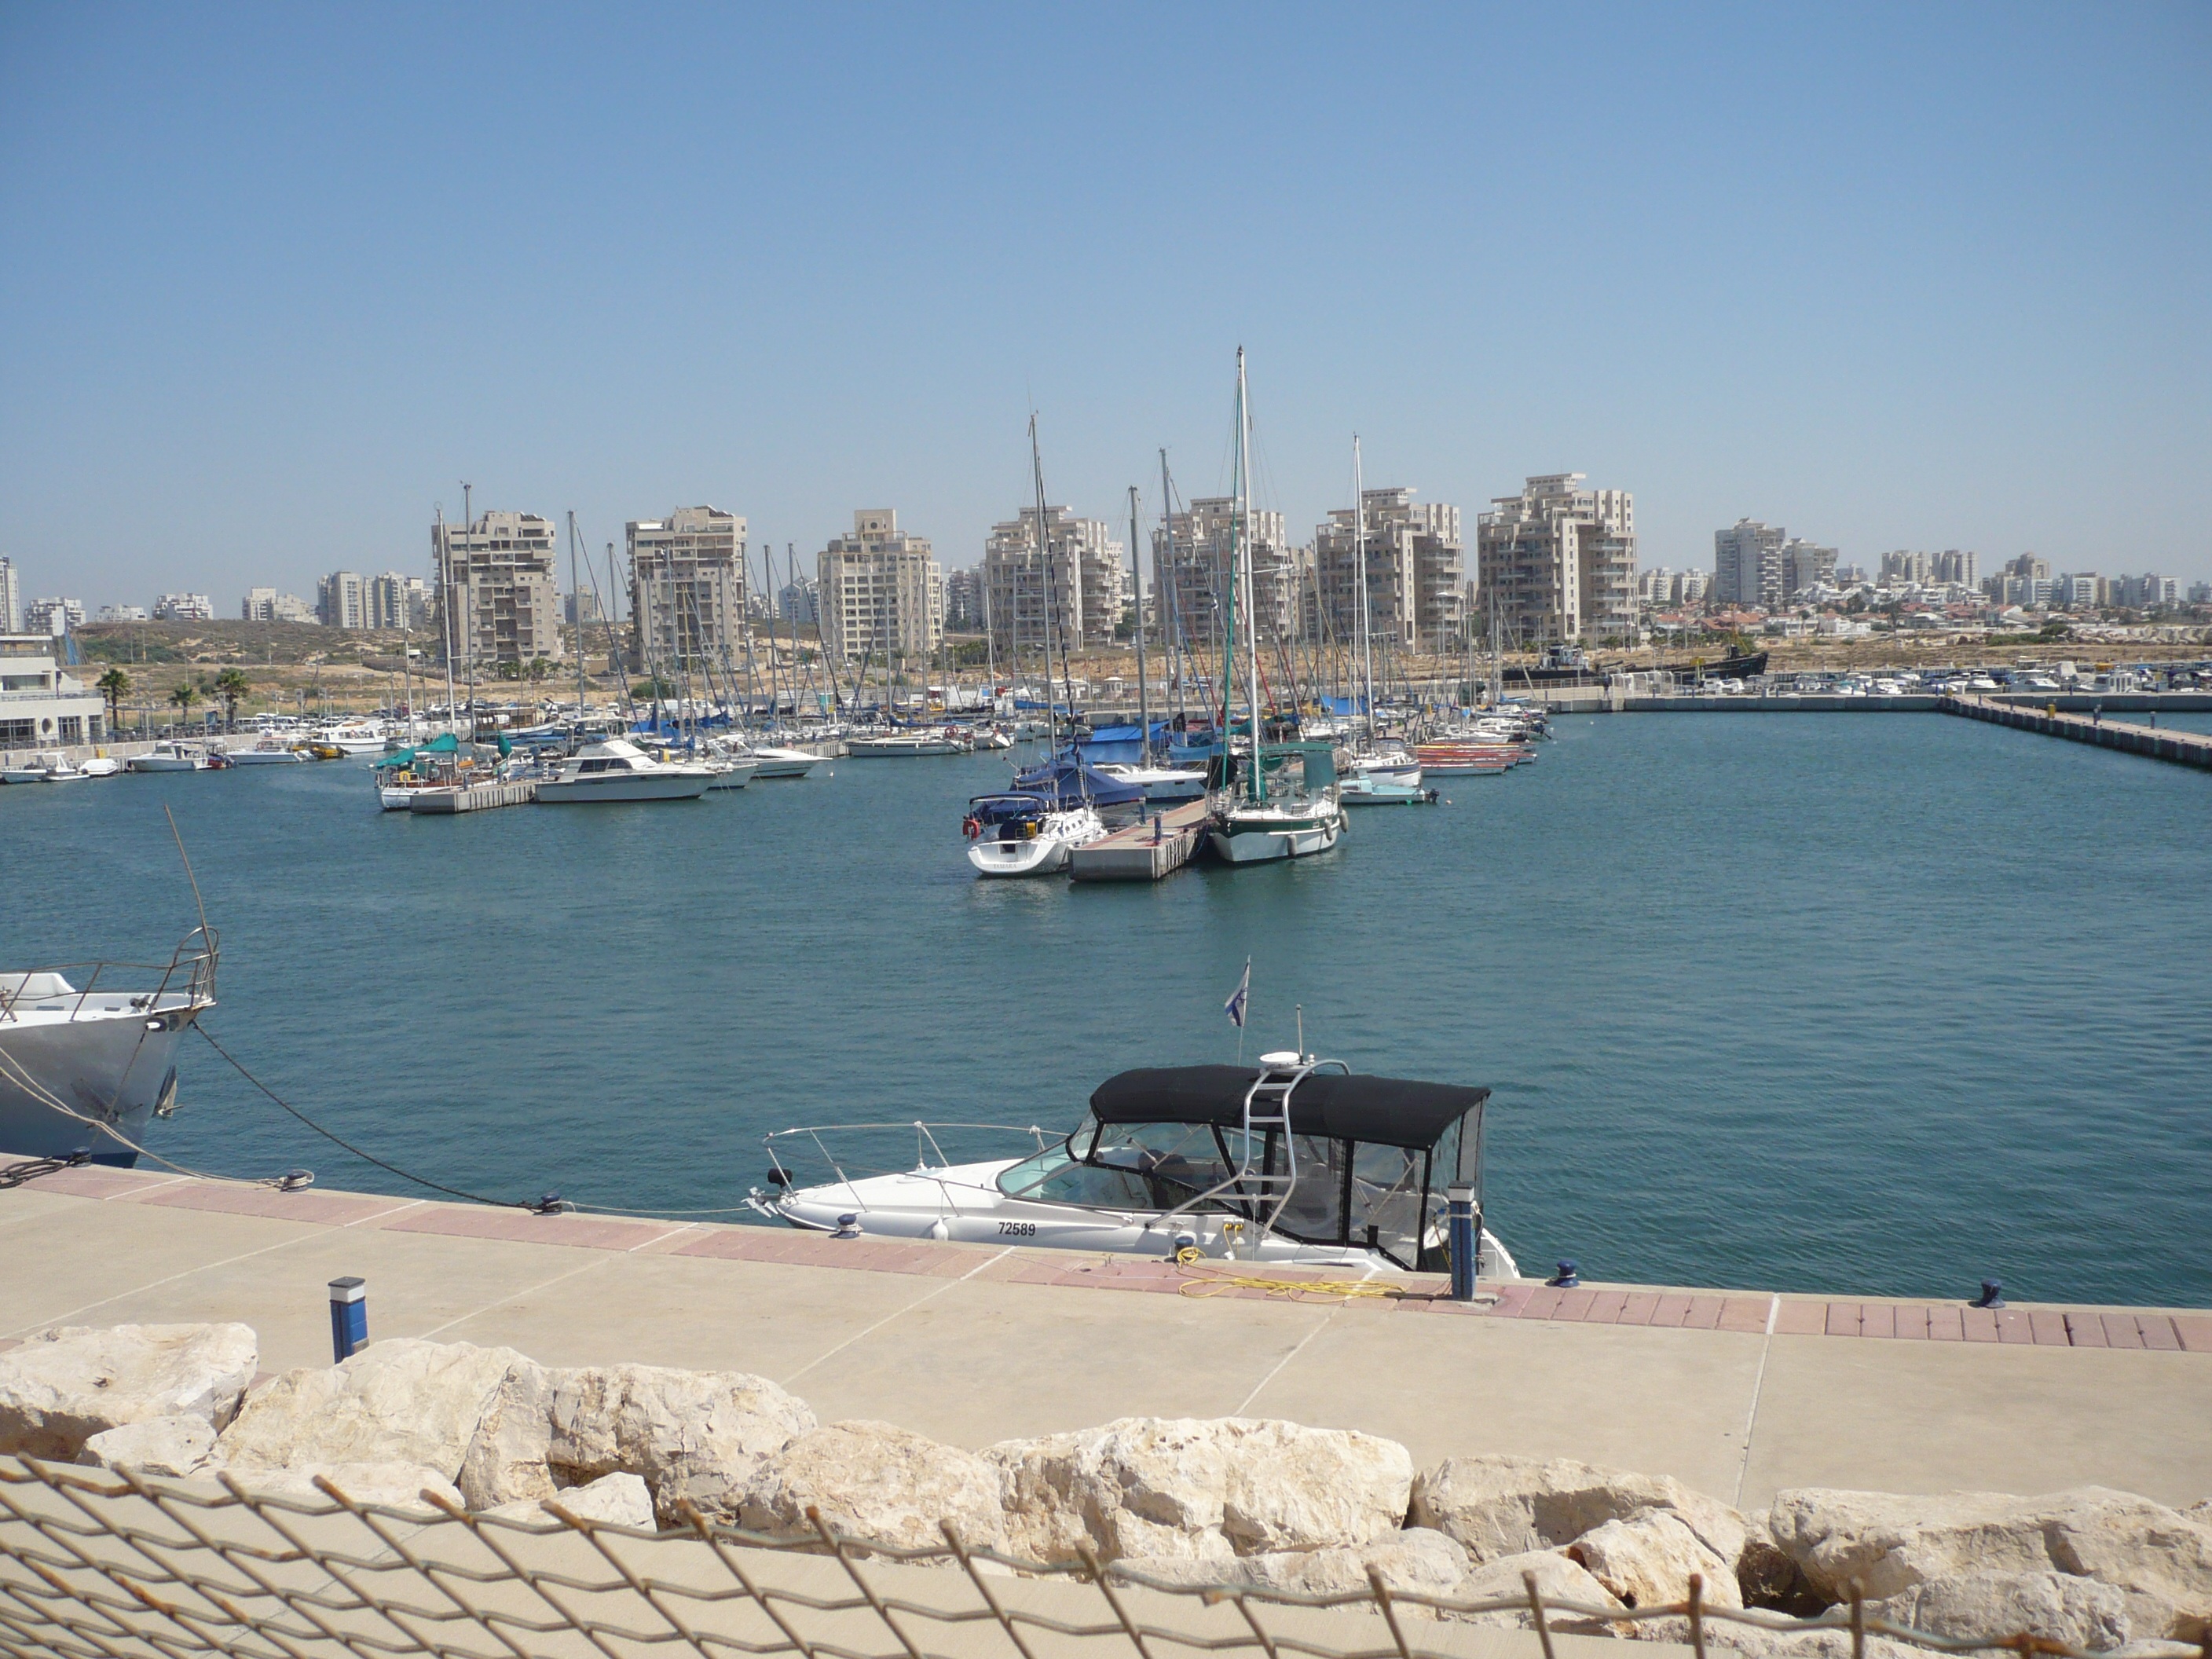
beach, sea, coast, water, ocean, dock, boat, shore, pier, vacation, reflection, vehicle, bay, harbor, marina, port, body of water, infrastructure, boats, ships, vessels, yachts, israel, cape, ashdod